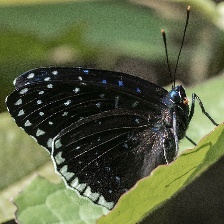
Species: POPINJAY